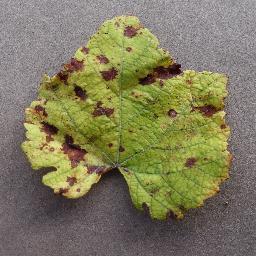
Label: Grape___Leaf_blight_(Isariopsis_Leaf_Spot)